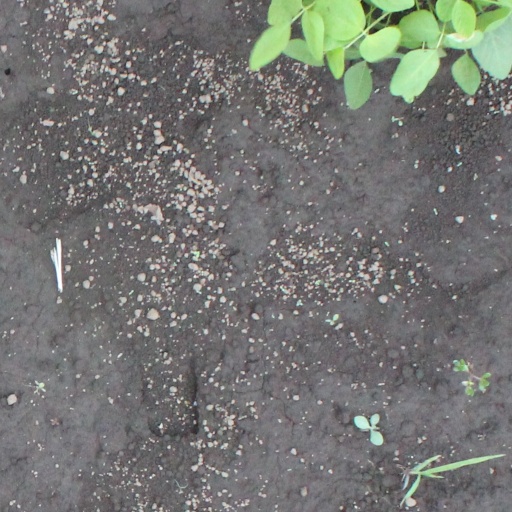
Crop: soybean